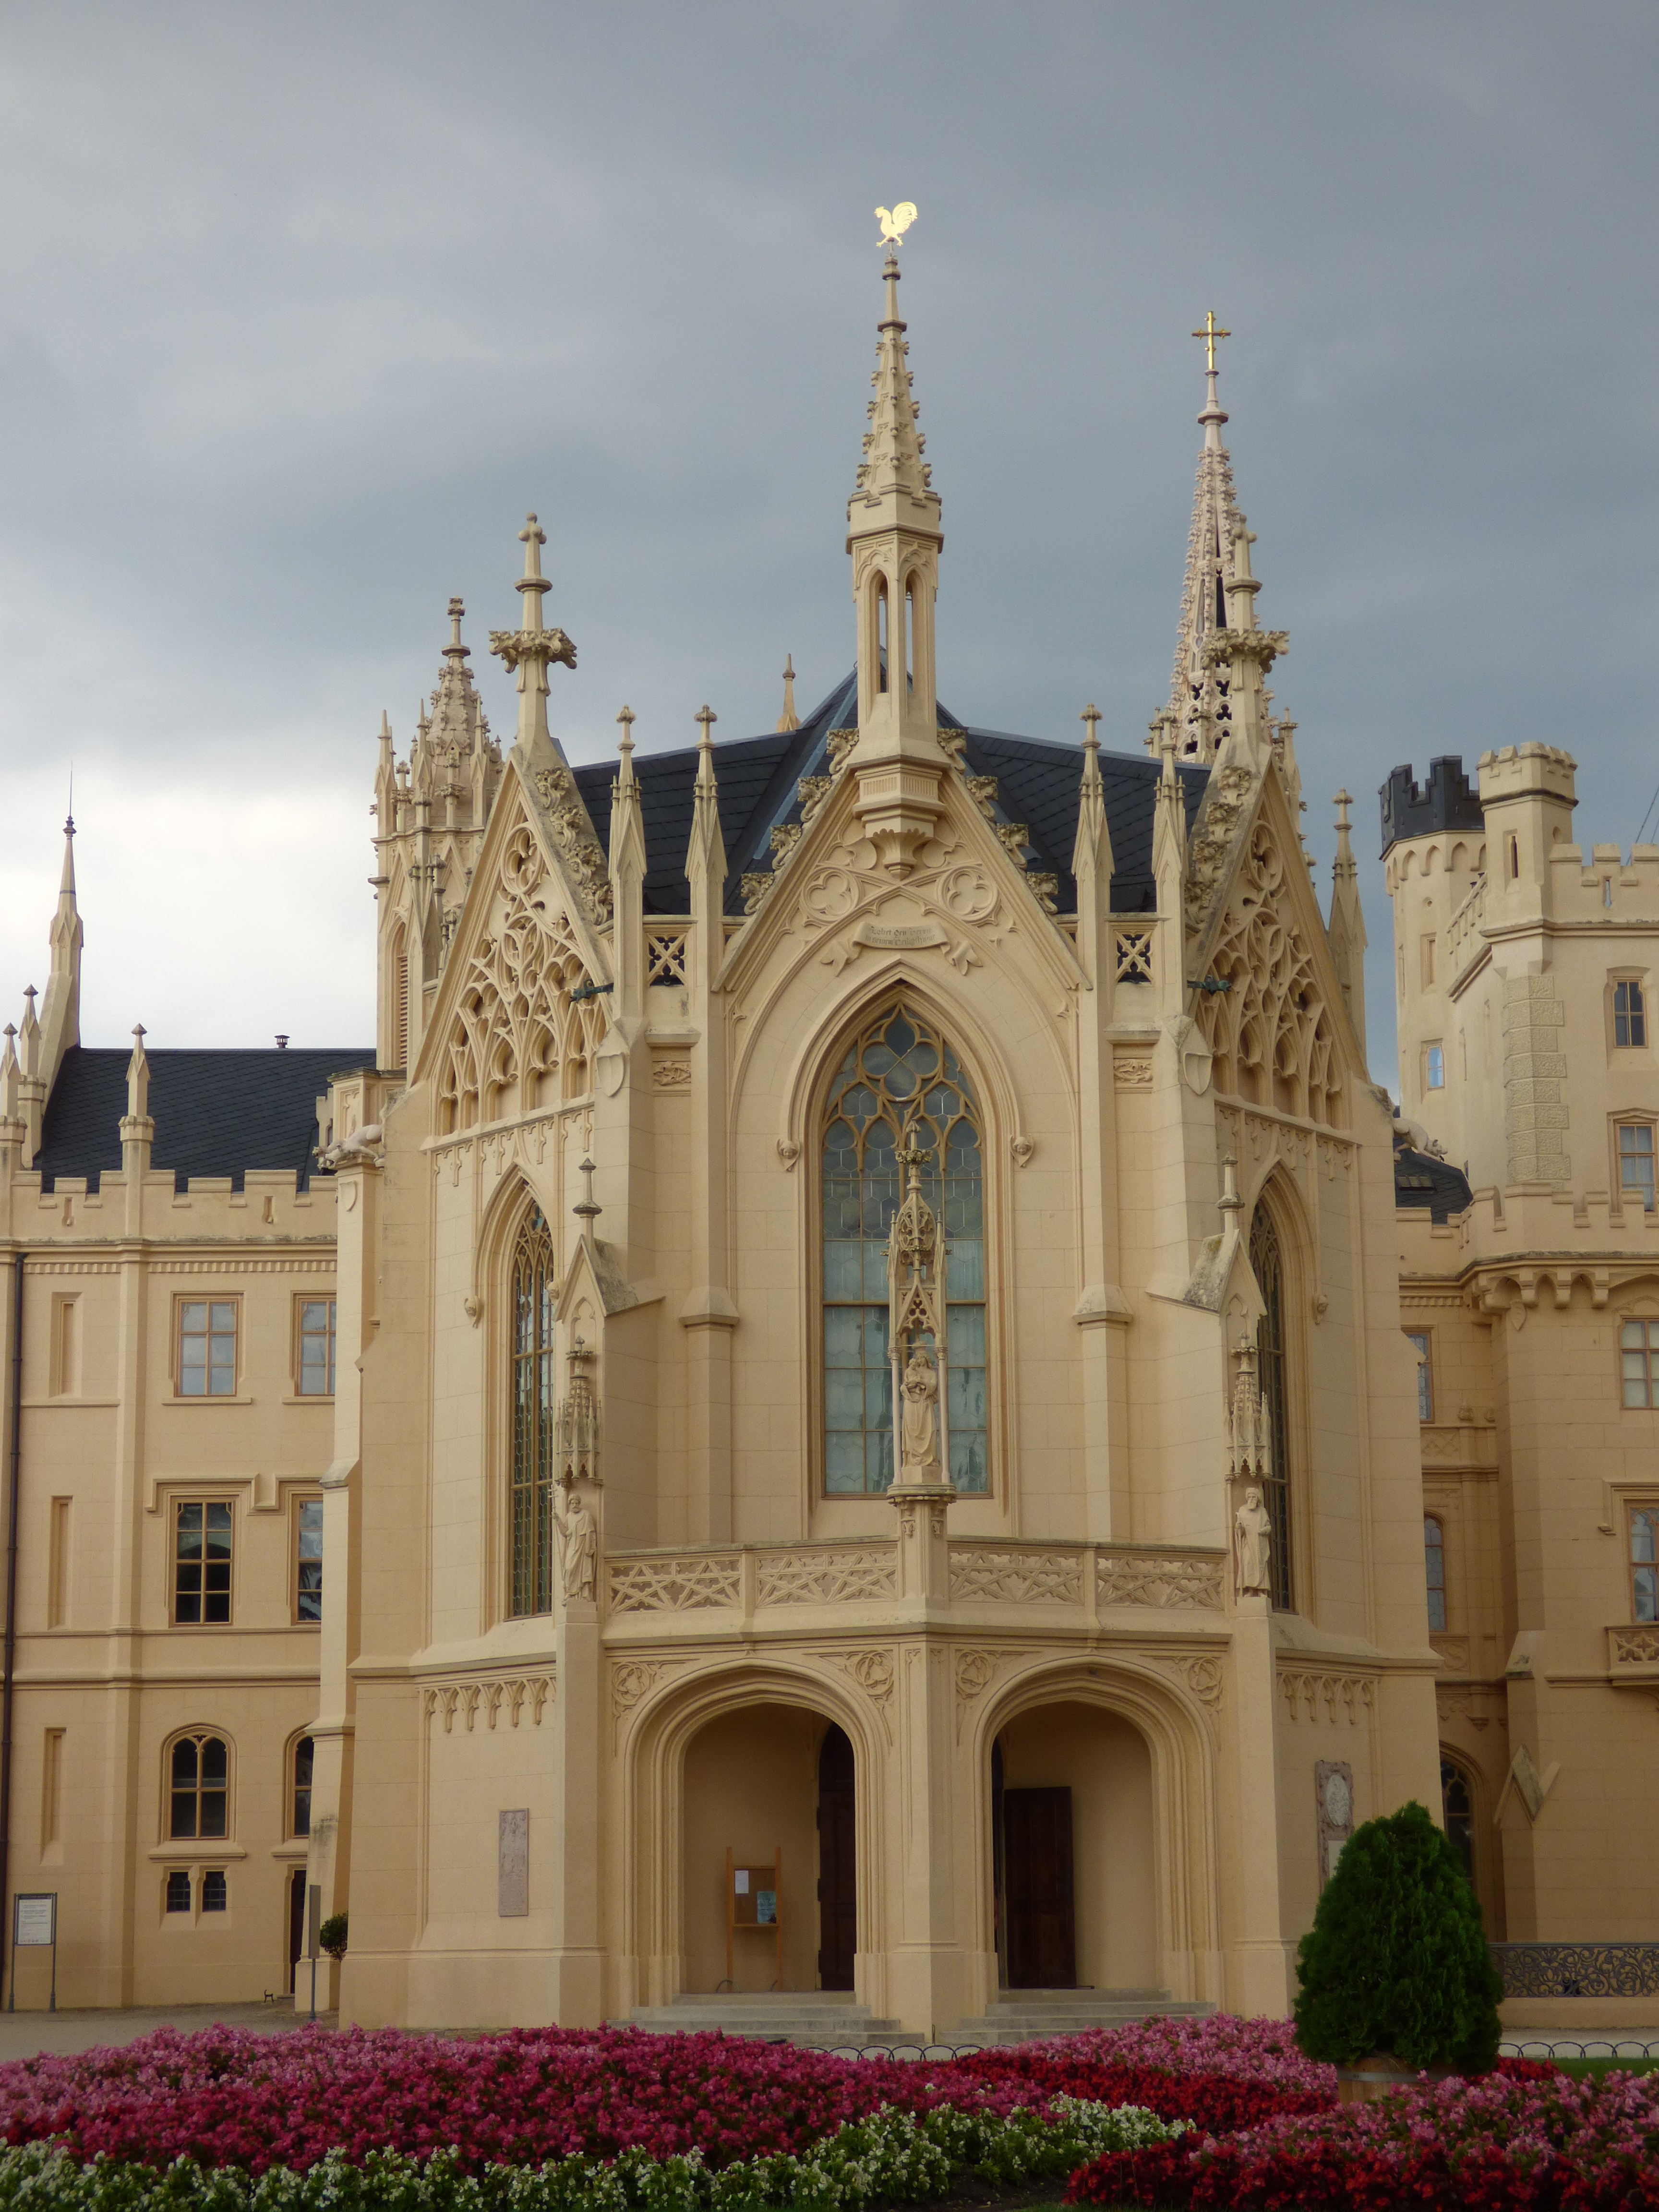
architecture, building, chateau, palace, monument, castle, landmark, facade, cathedral, garden, gothic, place of worship, monastery, the museum, czech republic, the palace, historic site